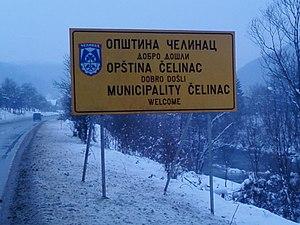
Panneau de la ville de Celinac